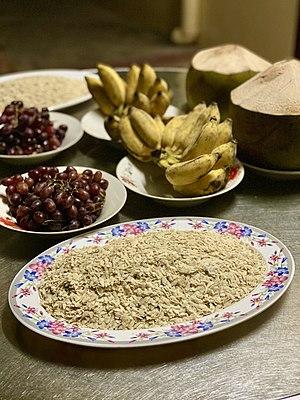
Om Touk est une fête qui se déroule au Cambodge lors de la pleine lune de fin octobre ou début novembre est un des plus spectaculaires de ce genre en Asie du Sud-Est. Chaque ville et chaque province célèbre cette fête mais c’est à Phnom Penh qu’elle est la plus importante. Les festivités durent trois jours et trois nuits. Elles sont dominées par une série de courses de bateaux qui commémorent une victoire navale remportée au douzième siècle par le roi Jayavarman VII.